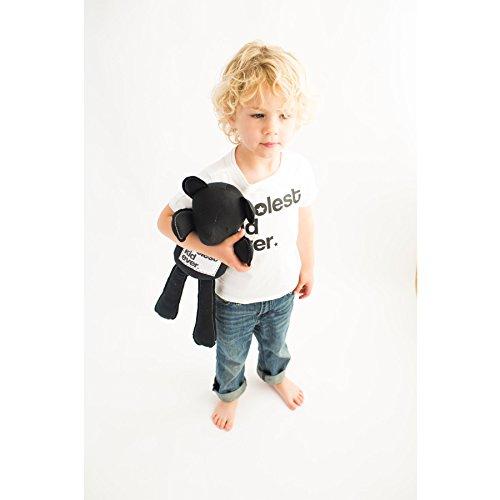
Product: AMY COE Coco Bear Plush, Black
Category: Toys & Games | Stuffed Animals & Plush Toys | Stuffed Animals & Teddy Bears
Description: Made of machine washable jersey.
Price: $19.99
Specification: ProductDimensions:7x4x20inches|ItemWeight:4.3ounces|ShippingWeight:4.8ounces(Viewshippingratesandpolicies)|DomesticShipping:ItemcanbeshippedwithinU.S.|InternationalShipping:Thisitemisnoteligibleforinternationalshipping.LearnMore|ASIN:B01CT7TPWA|Itemmodelnumber:6703.0|Manufacturerrecommendedage:0-12years